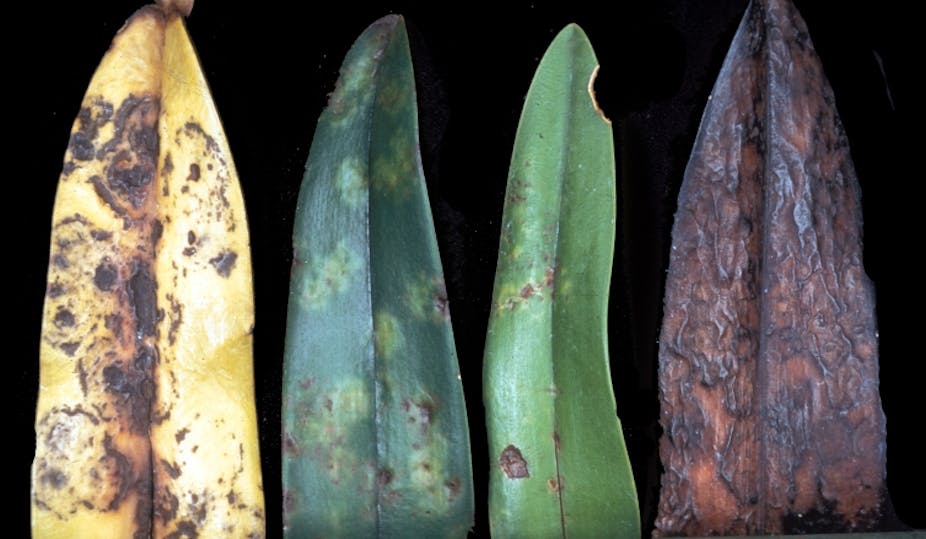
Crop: apple
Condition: mosaic_virus